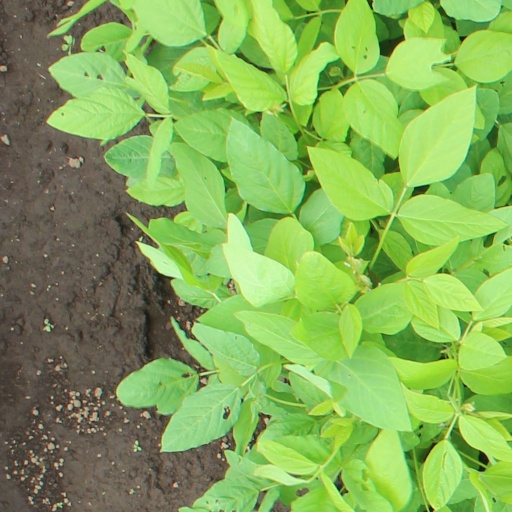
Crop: soybean